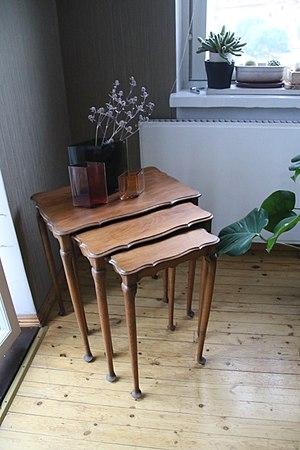
Les tables gigognes sont des tables de même style mais de tailles différentes permettant ainsi de les ranger en les imbriquant les unes en dessous des autres à la manière de poupées russes.